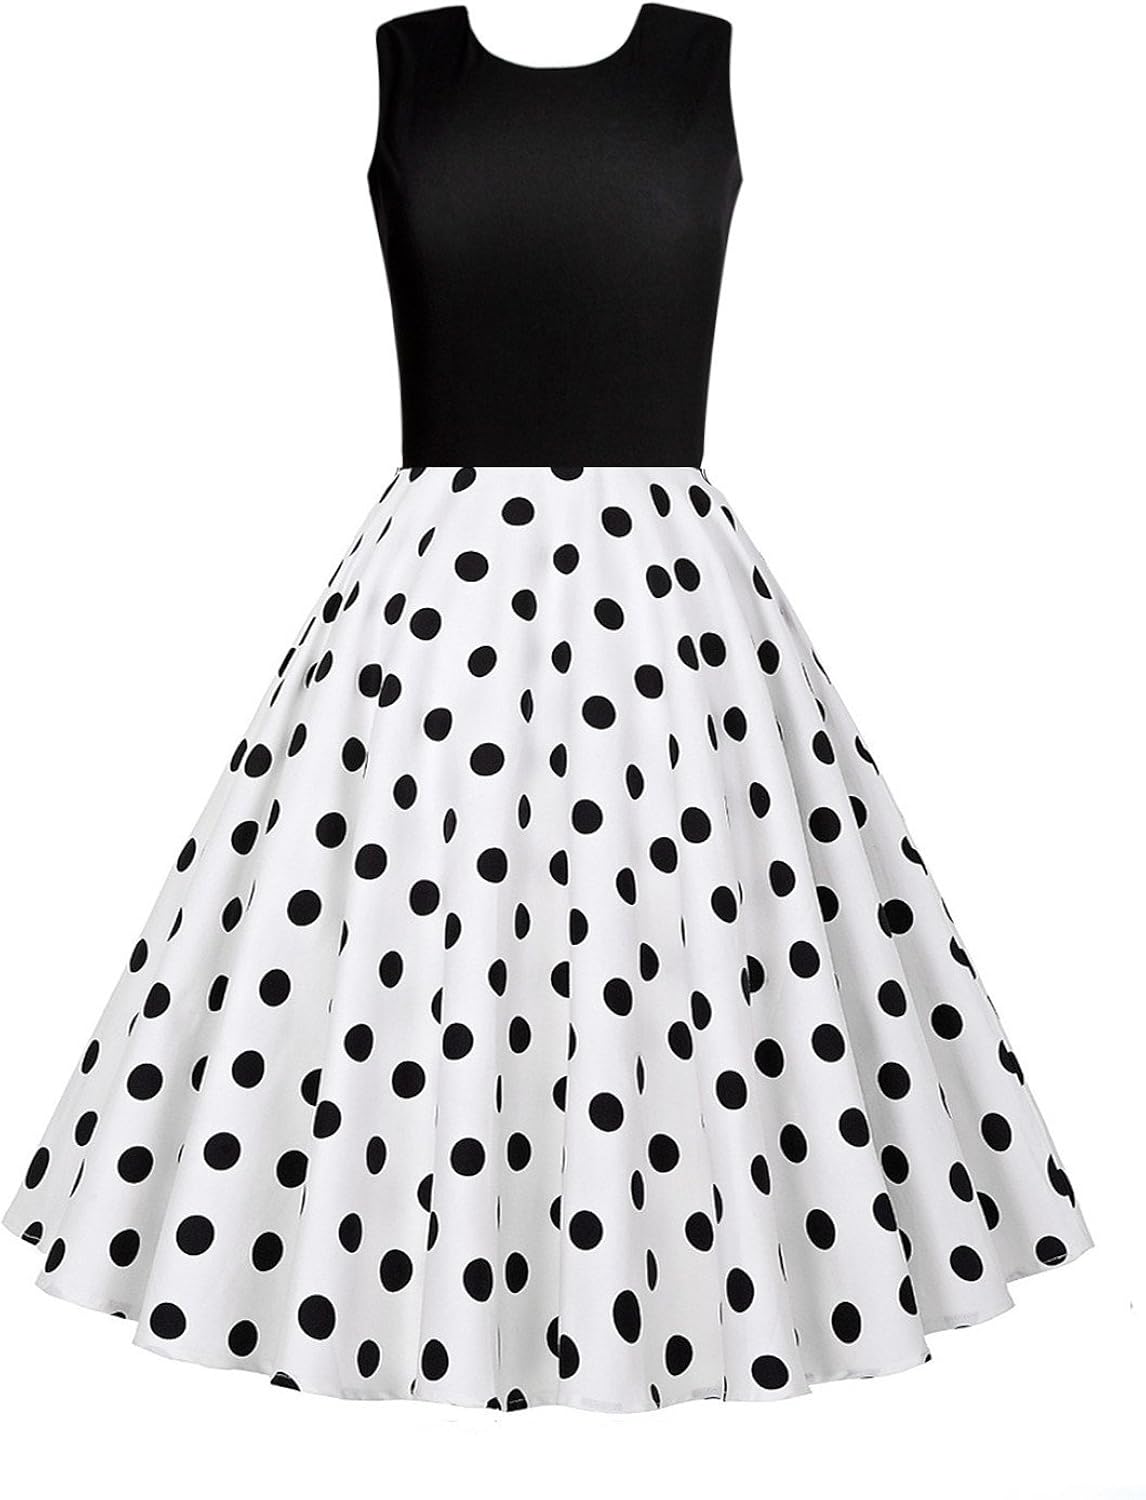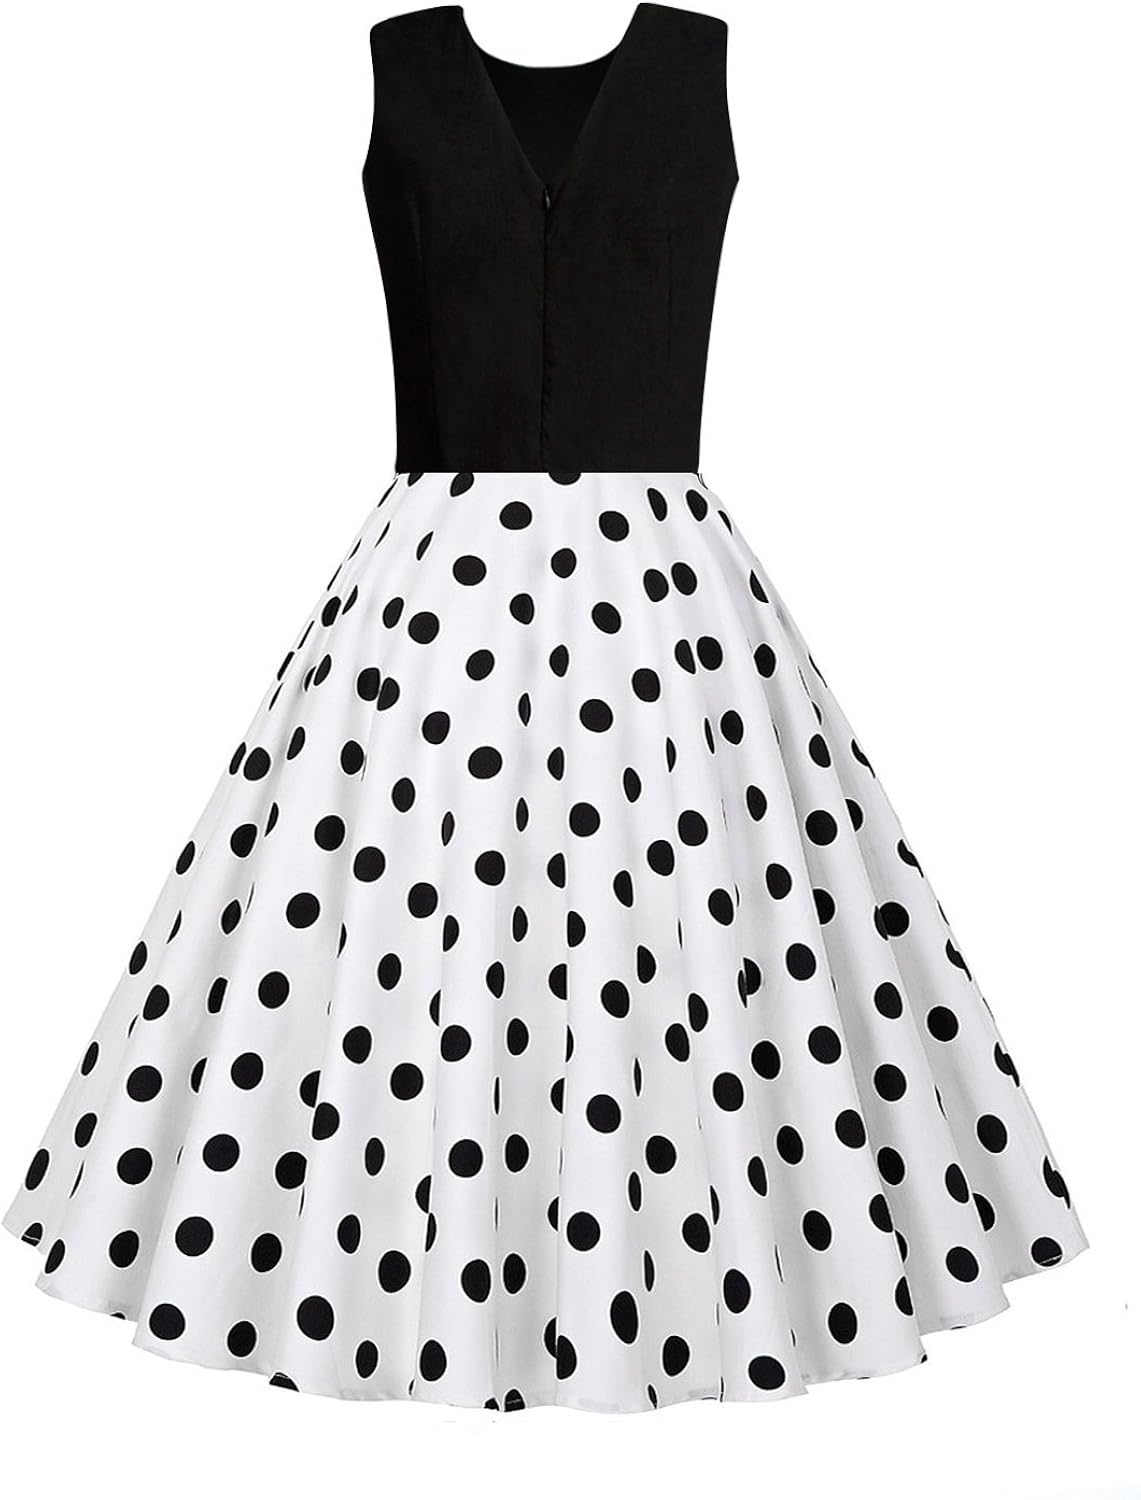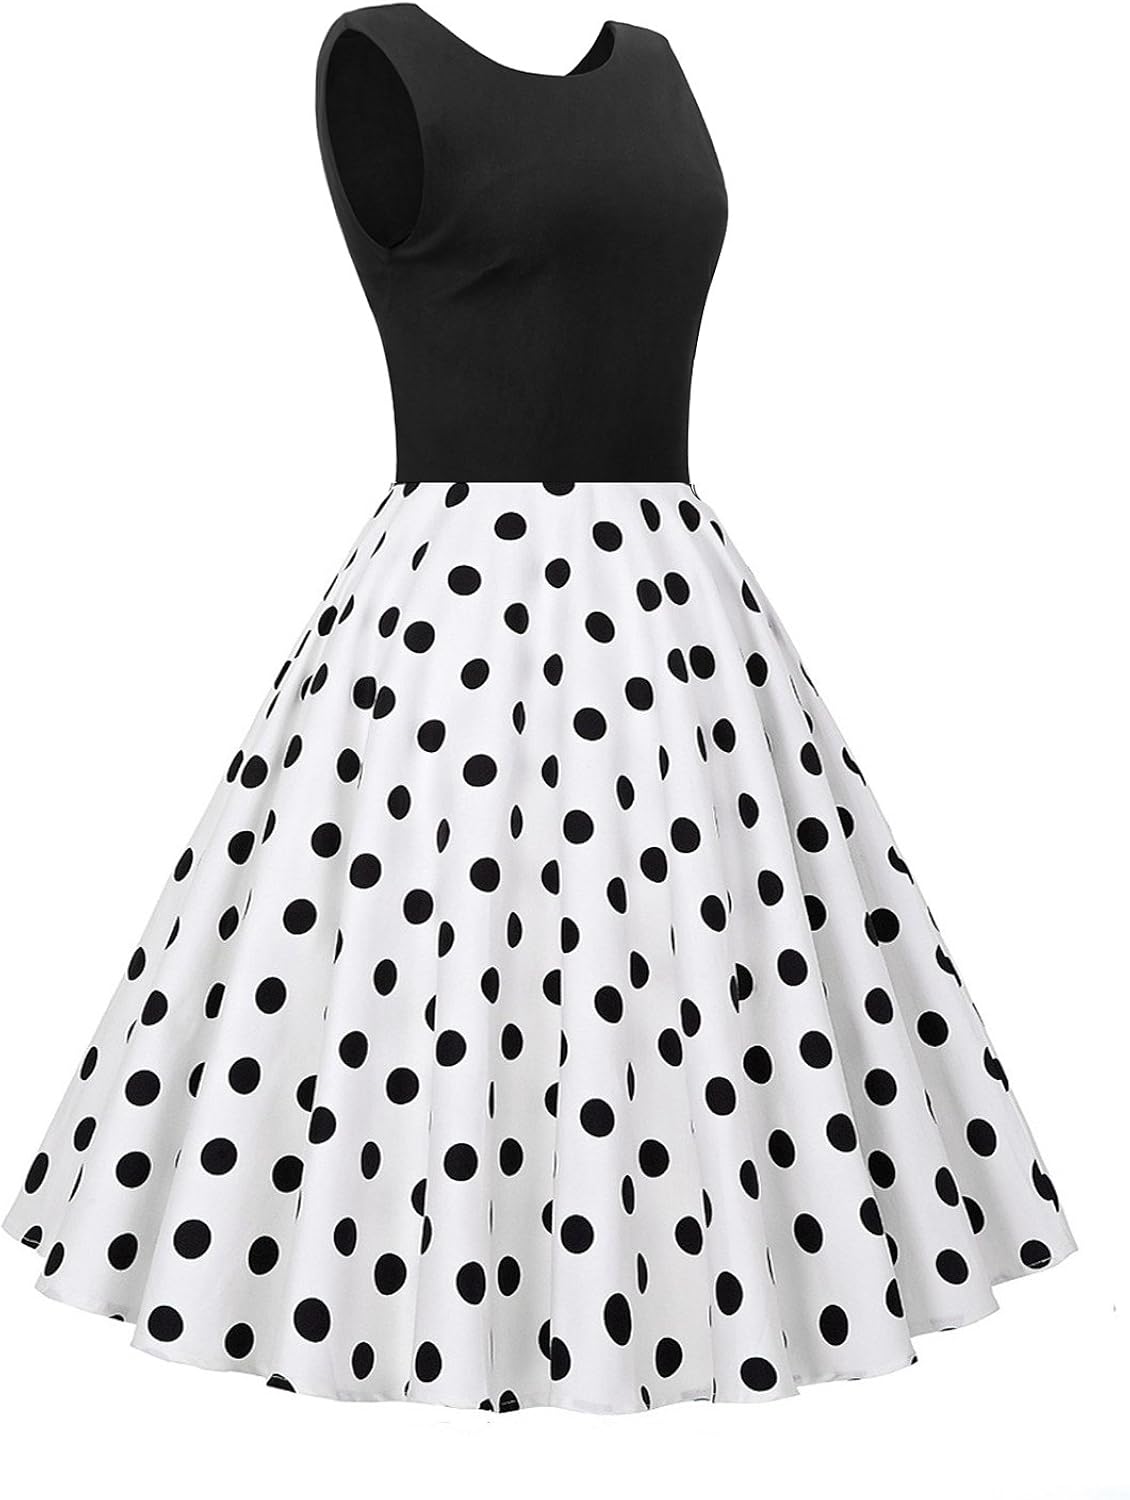
OUGES Women's 1950s Sleeveless Patchwork Vintage Dress,Black and Dot,Small
Category: AMAZON FASHION
Features:1.Classy high quality fabric,very comfortable to touch and wear,suitable for many occassions2. Sleeveless design,it will be gorgeous to wear with a petticoat 3.Pictures may slightly vary from actual item due to lighting and monitor. About OUGES Brand: OUGES is a professional brand that specialize on women's apparel. We covered the best styles and the latest fashion trends that shows elegance, beauty and life which brings out confidence for every women.
Features: Zipper closure | Hand Wash Only | Sold and design by OUGES only,Please Check Out Carefully when you BUY!!! | Material: 63% Rayon,34% Nylon,3% Spandex,little stretch,Classy high quality,not see through fabric | The Stunning Vintage dress will bring you back to 1950s | Hand wash ,or low temperature for machine washing | This dress perfect for wedding,party,funeral,cocktail,prom,graduation,date,or any formal occasions